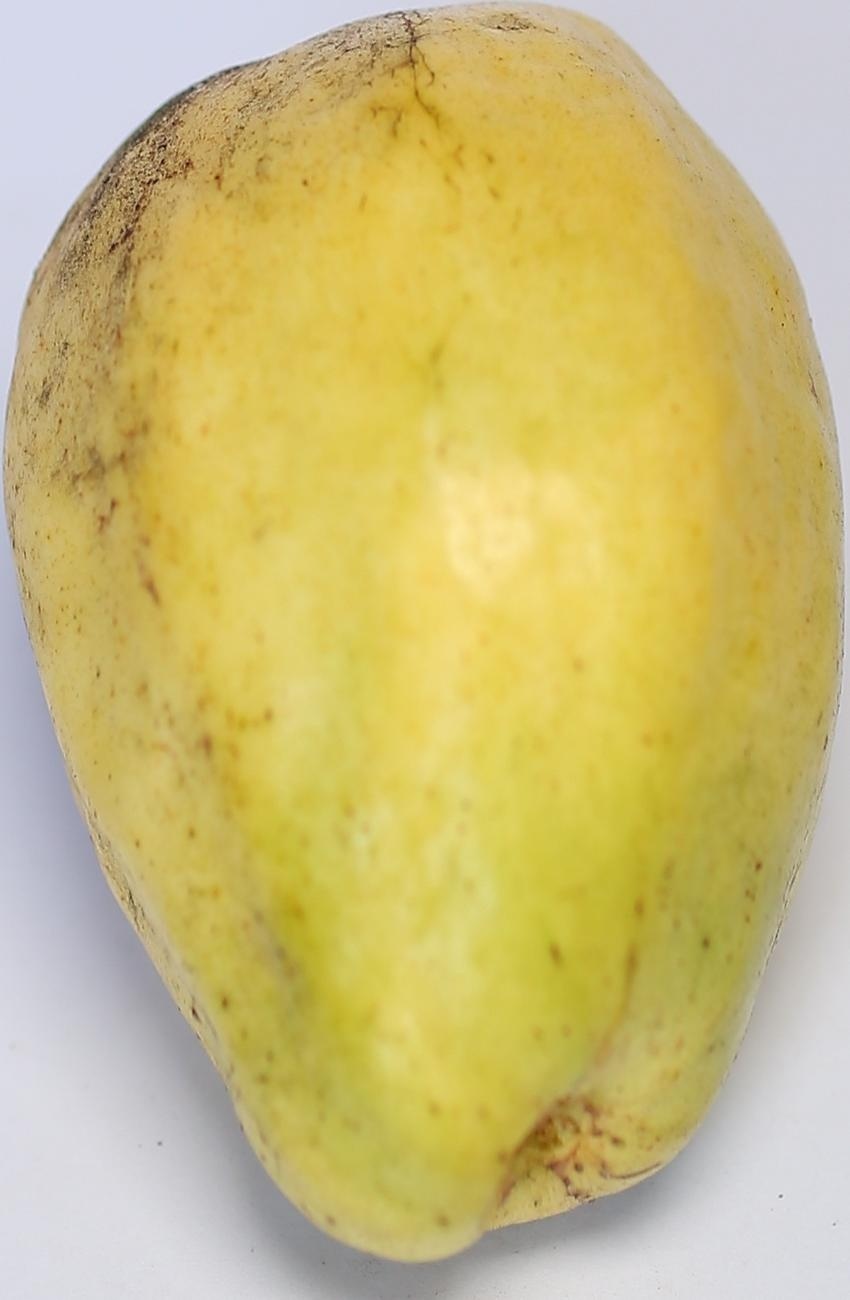
Maturity: ripe
Variety: thadhrami